The Job (The Office)

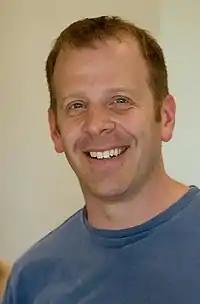
"The Job" was co-written by Paul Lieberstein, who plays Toby Flenderson on the series.

"The Job" was written by Paul Lieberstein and Michael Schur. It was directed by Ken Kwapis, who had, around the same time, directed "The Office" actors John Krasinski, Brian Baumgartner, Mindy Kaling, and Angela Kinsey in the 2007 film "License to Wed". Script reading for the episode took place on a beach during the filming of the season's twenty-third episode, "Beach Games". Actress Kate Flannery remarked that "we were so excited that we almost had another hot dog eating contest. Not. It's a great script. Lots of questions answered. Lots. "The Office" fans have been anxiously awaiting a one-hour episode, and guess what? You got it." The original cut of the episode was an hour and twelve minutes long, and had to be edited down to forty-two minutes of screentime. It was the second "Office" episode to fill the entire hour timeslot; the first was the third-season episode "A Benihana Christmas".